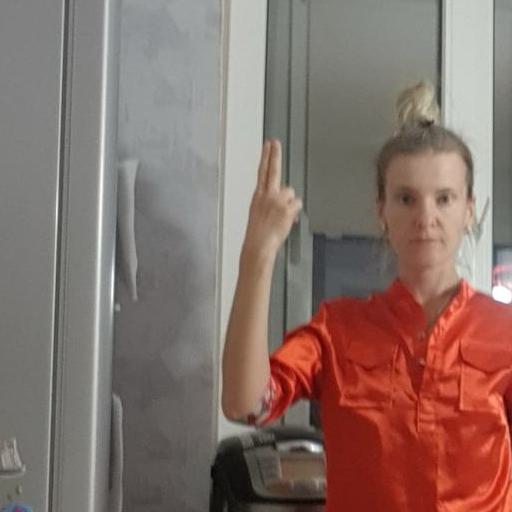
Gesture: two_up_inverted